Sambhajirao Angre I

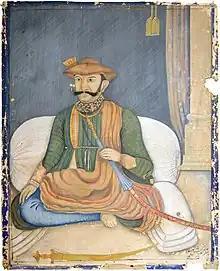
Sambhajirao Angre I

Sardar Sambhajirao Angre I was the prime minister of the Gwalior Kingdom during the rule of Jankoji Rao Scindia II and Jayajirao Scindia. He was the great-grandson of the famous Maratha Navy admiral Kanhoji Angre and grandson of Yesaji Angre.